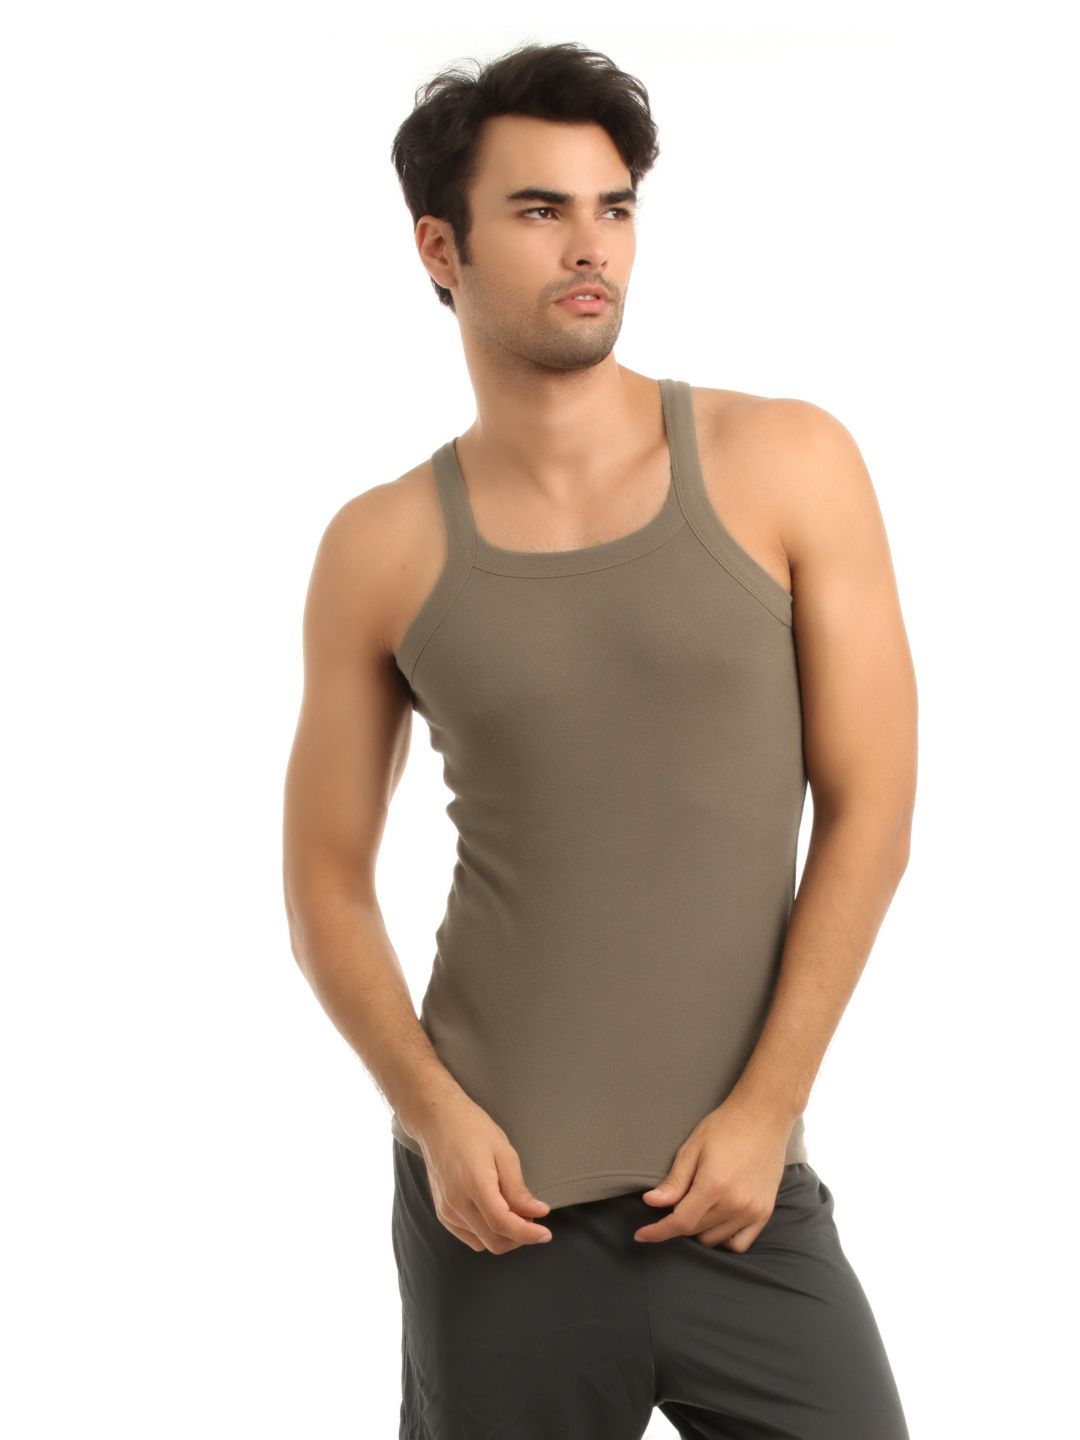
Hanes Men Khaki Innerwear Vest
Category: Apparel / Innerwear / Innerwear Vests
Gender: Men
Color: Khaki
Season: Summer 2016
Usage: Casual